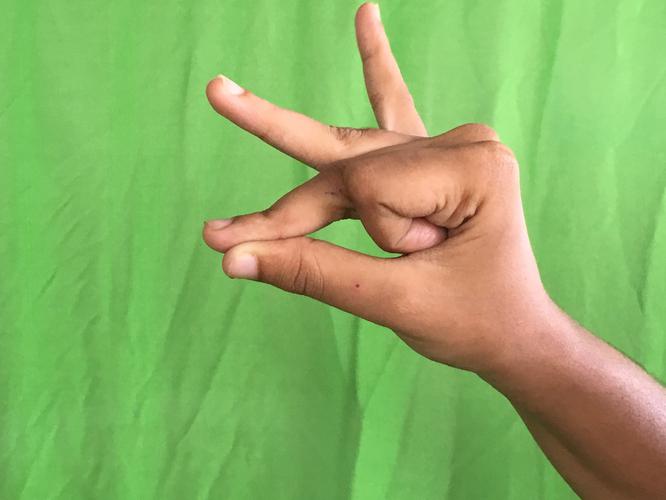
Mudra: Bramaram
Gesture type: single_hand